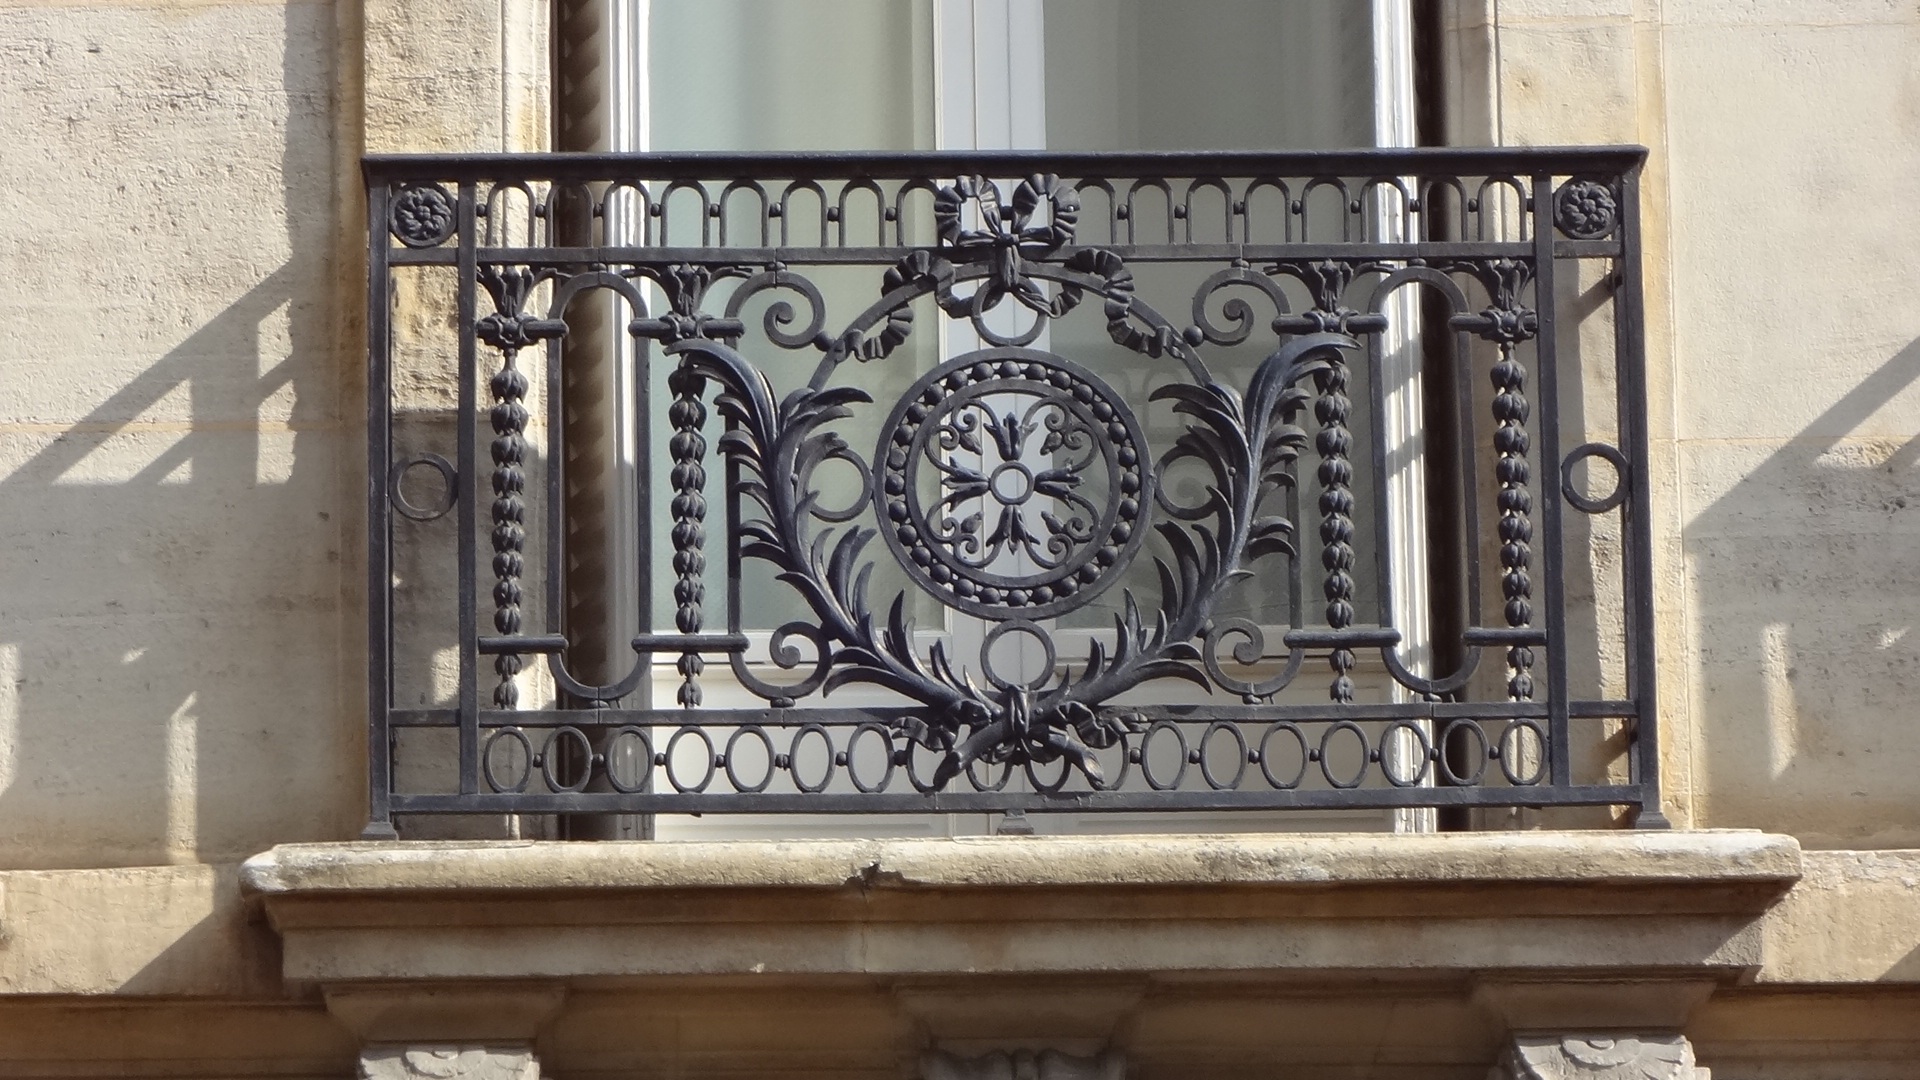
window, balcony, fireplace, facade, gate, material, handrail, iron, iron fence, baluster